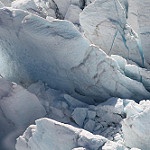
Label: glacier